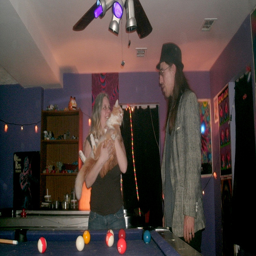
A lady holding a large cat by a billiards table
A Woman that is holding a cat next to a pool table.
A woman is holding a cat in her arms.
a man talking to woman holding a big fluffy cat
A man and a woman holding a cat by a pool table.